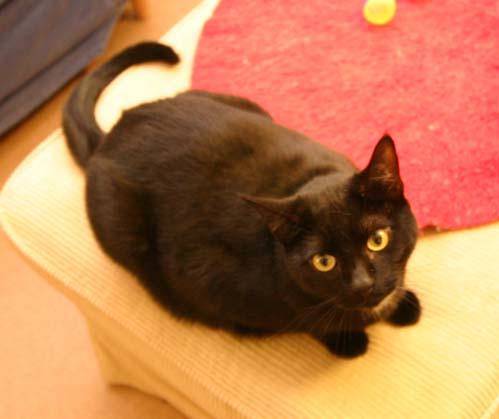
Label: cat